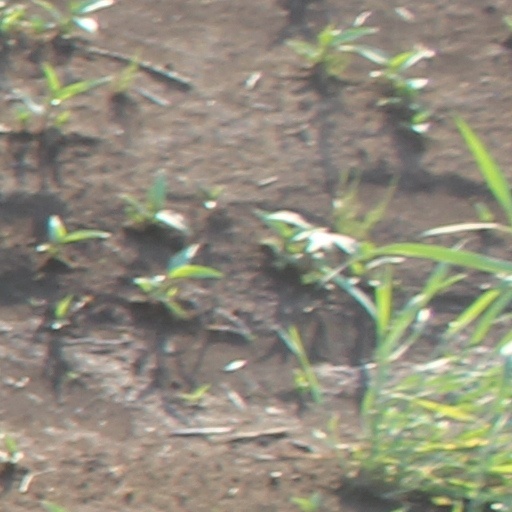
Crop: wheat